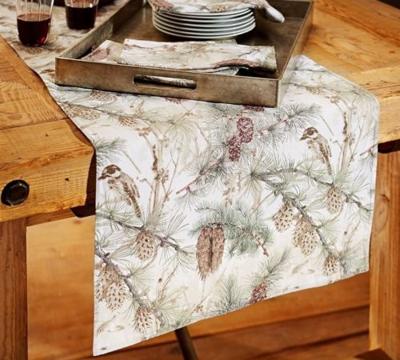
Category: table